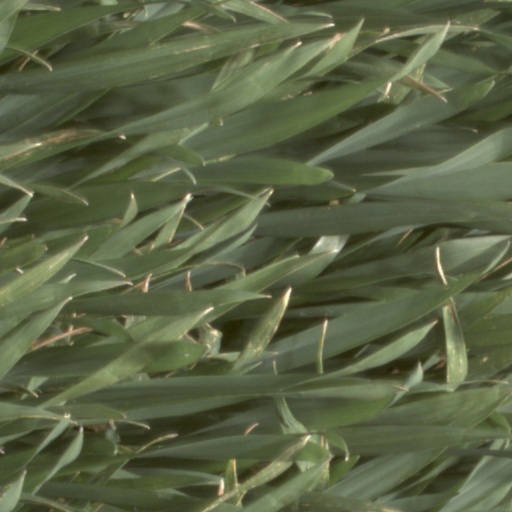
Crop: wheat